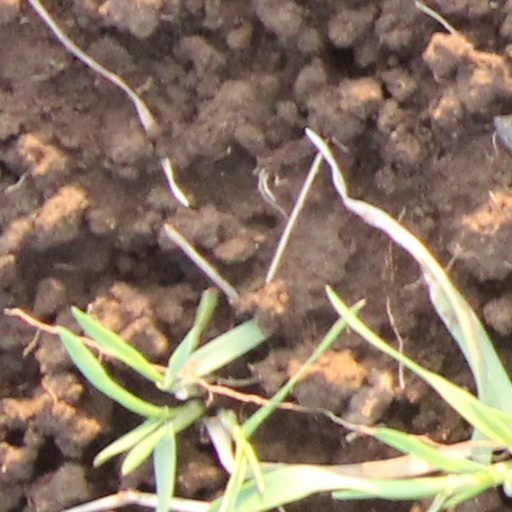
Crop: wheat